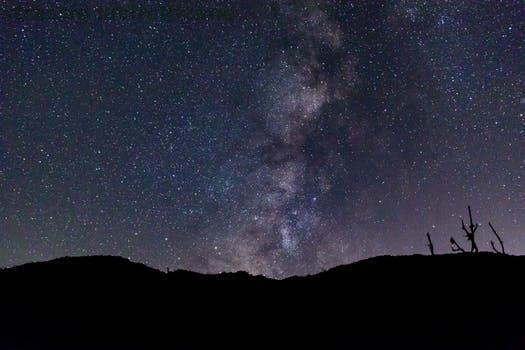
Label: Watermark